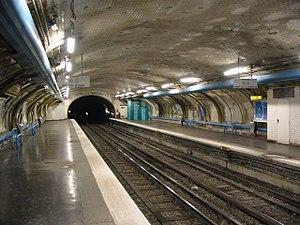
Abbesses est une station de la ligne 12 du métro de Paris, située dans le 18ᵉ arrondissement de Paris.
La liste des stations du métro de Paris propose un aperçu des stations actuellement en service, fermées ou autres, du métro de Paris, en France. Le métro a ouvert en 1900 et comprend 302 stations et 383 points d'arrêt, depuis le 23 mars 2013. Les stations fermées ne sont pas comptées dans le total.